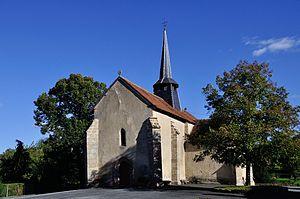
Eglise paroissiale de Saint-Dizier-les-Domaines (Creuse)
Saint-Dizier-les-Domaines est une commune française située dans le département de la Creuse en région Nouvelle-Aquitaine.